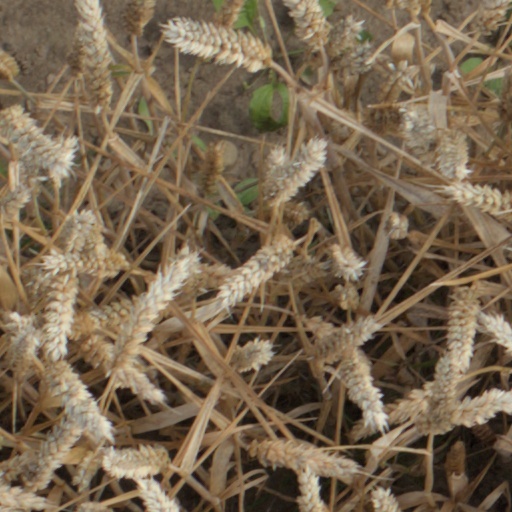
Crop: wheat